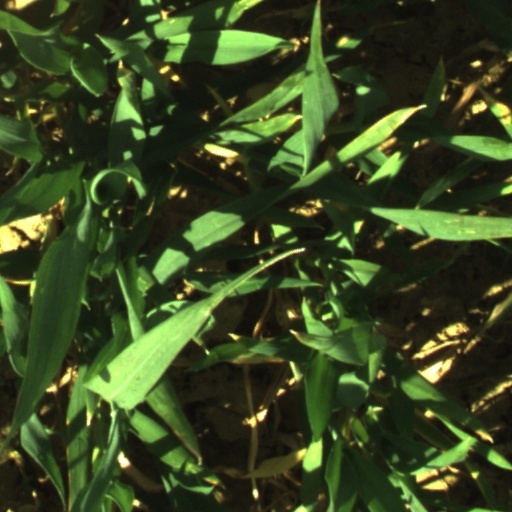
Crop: wheat